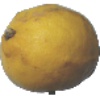
Label: lemon